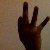
The image shows a hand gesture representing the number 9 in Indian Sign Language.